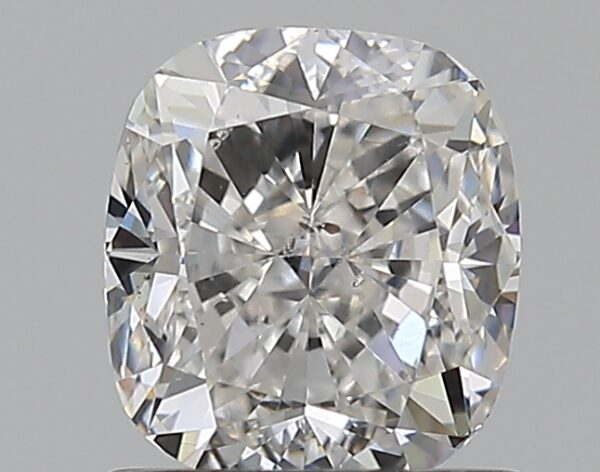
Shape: cushion
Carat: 1
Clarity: SI2
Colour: G
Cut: EX
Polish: EX
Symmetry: VG
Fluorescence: F
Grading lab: GIA
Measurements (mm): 5.87 x 5.34 x 3.7